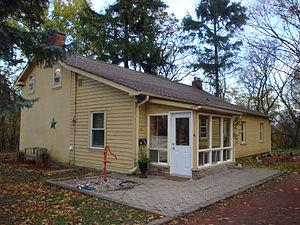
Cet article recense les lieux patrimoniaux de Mississauga inscrits au répertoire des lieux patrimoniaux du Canada, qu'ils soient de niveau provincial, fédéral ou municipal.